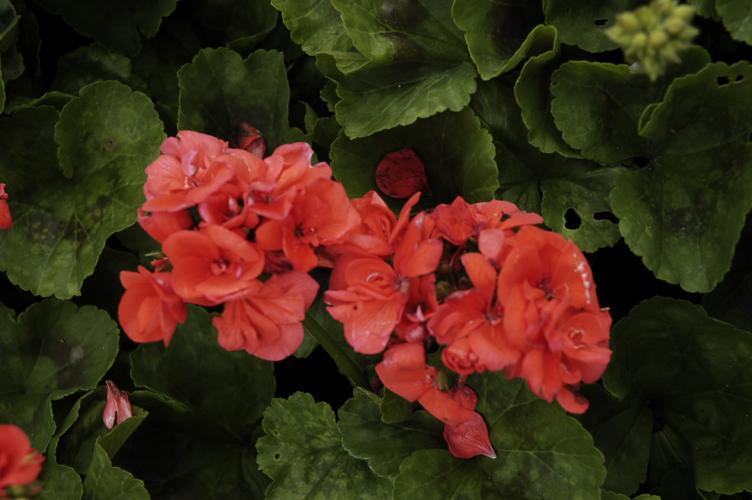
Label: geranium